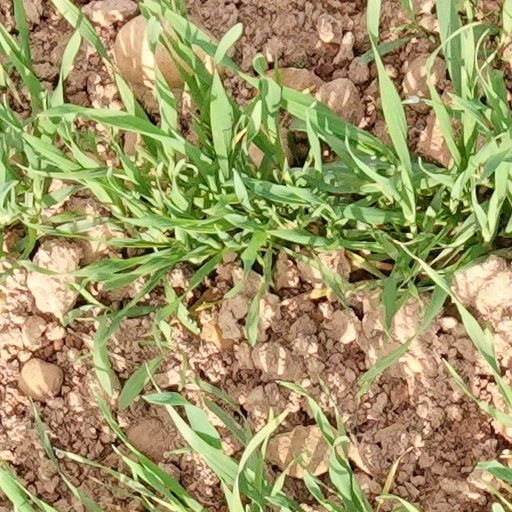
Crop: wheat